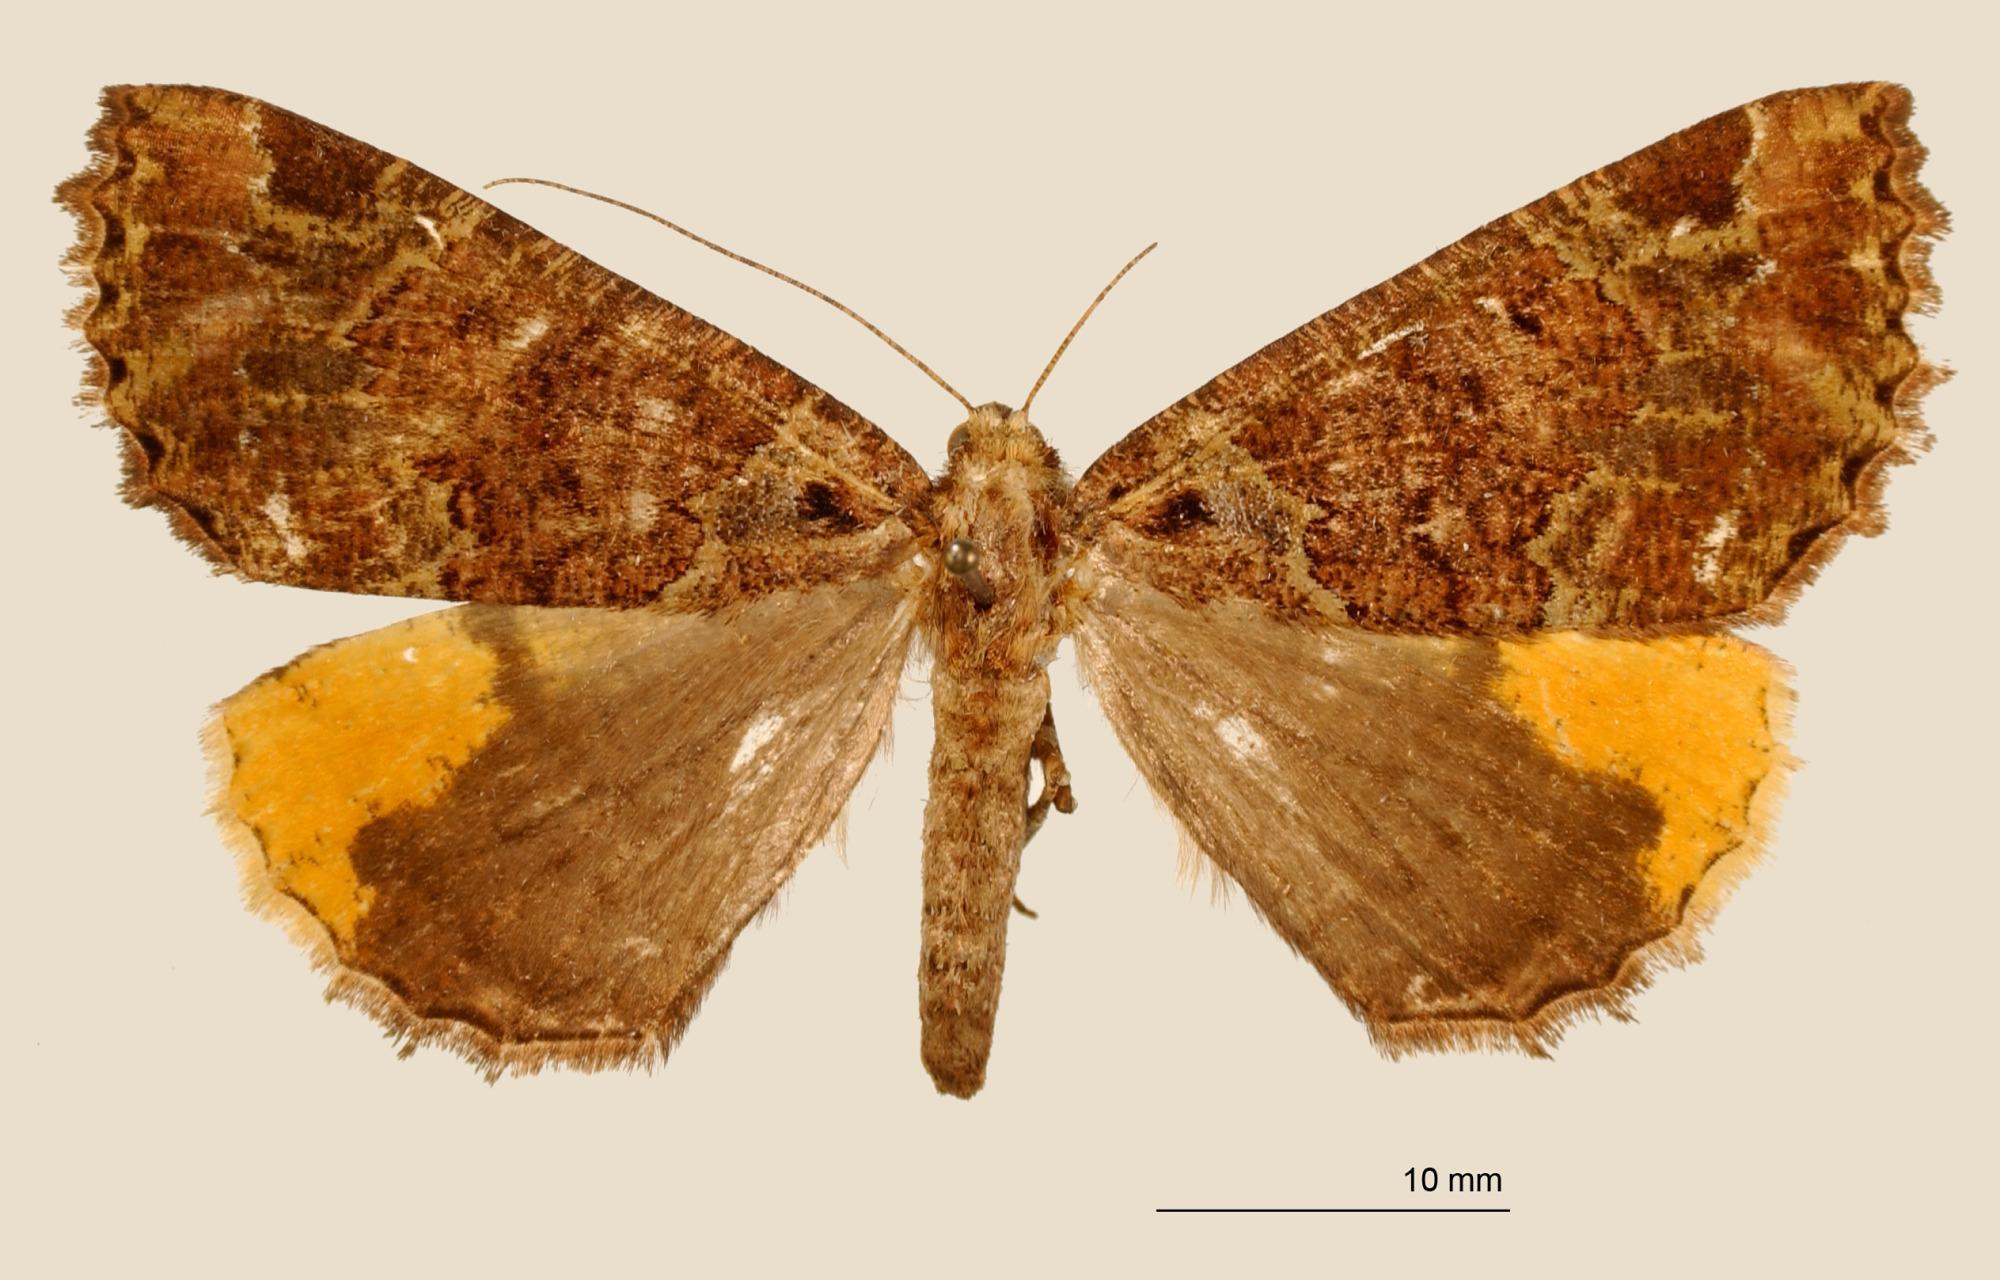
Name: Ischnopteris ordinata
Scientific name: Ischnopteris ordinata Dognin, 1923
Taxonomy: Animalia, Arthropoda, Insecta, Lepidoptera, Geometridae, Ennominae
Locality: Rio Songo, Bolivia, Bolivia